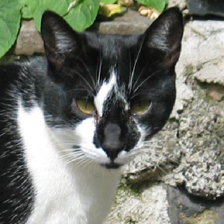
Label: animals